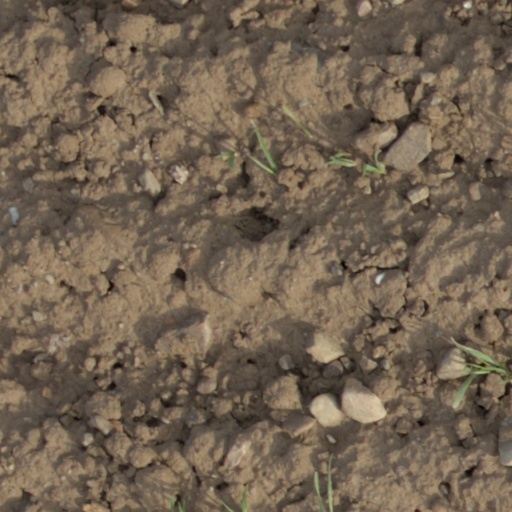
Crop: wheat